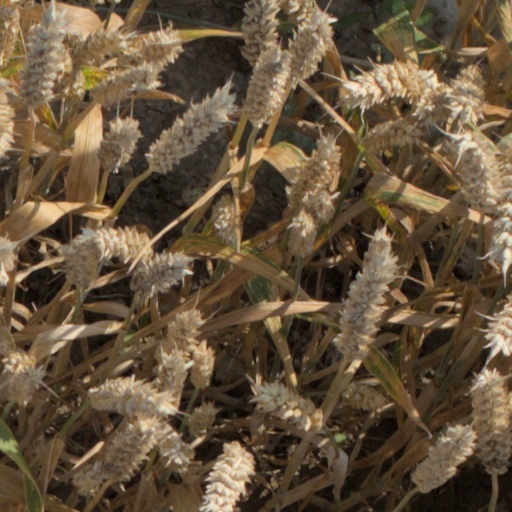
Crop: wheat